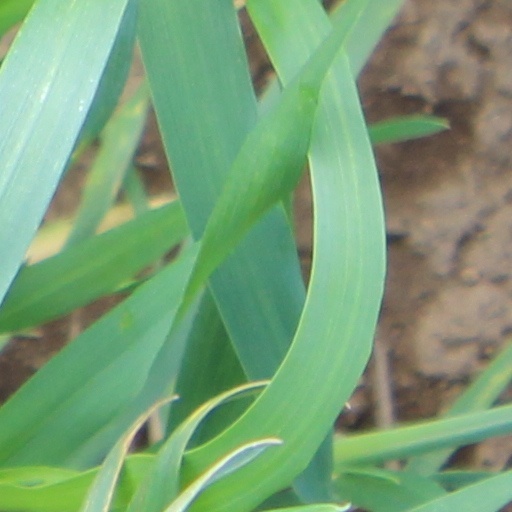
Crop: wheat